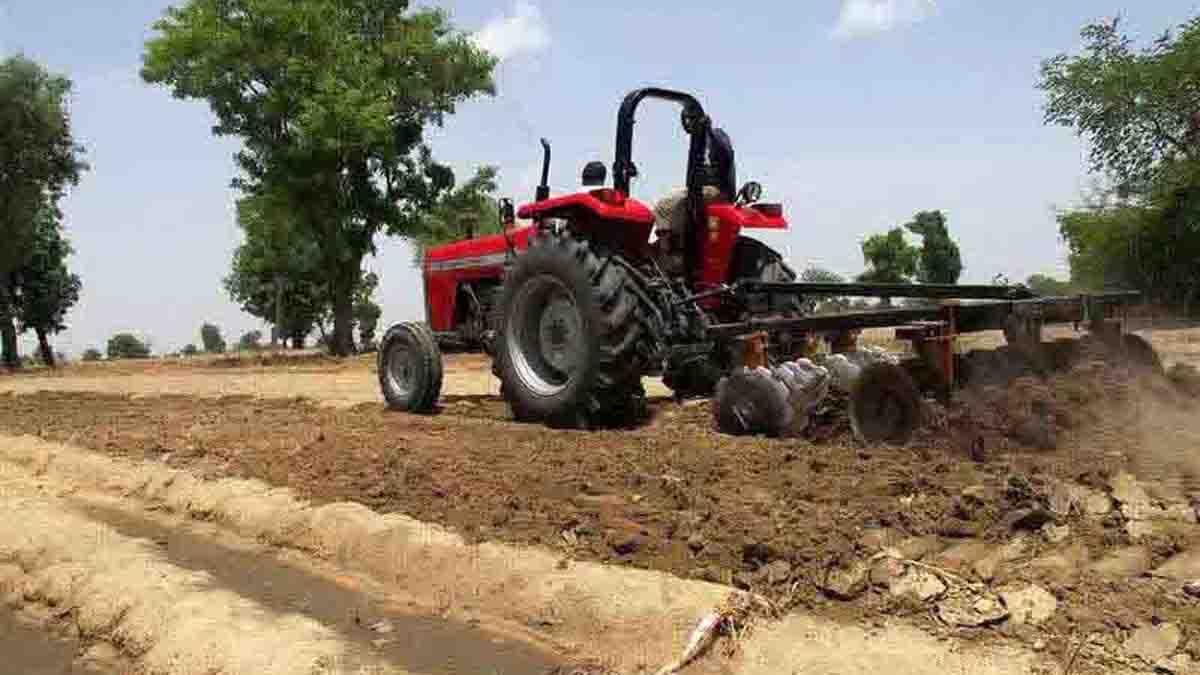
Trekta kubwa lenye rangi nyekundu, ambayo kwa nyuma linavuta mashine maalumu inayotifua udongo kwa kutumia vyumavyuma, na kifaa hichi hutumiwa hasa na wakulima wenye mashamba makubwa kwa ajili ya kuiandaa ardhi, kabla ya upandaji wa mbegu mbalimbali za mazao.